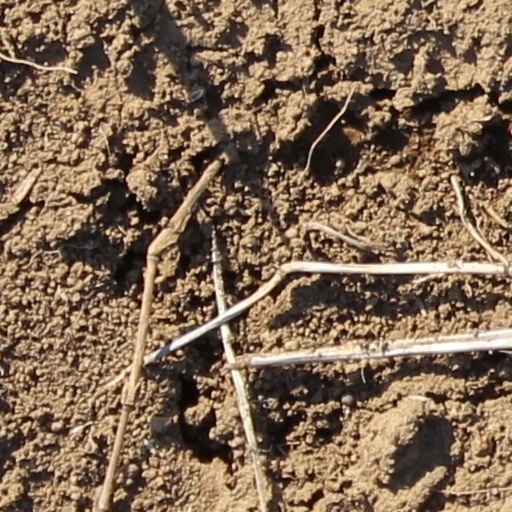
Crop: wheat